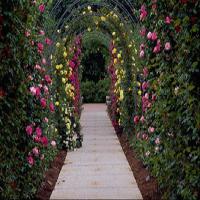
Weather: cloudy or overcast